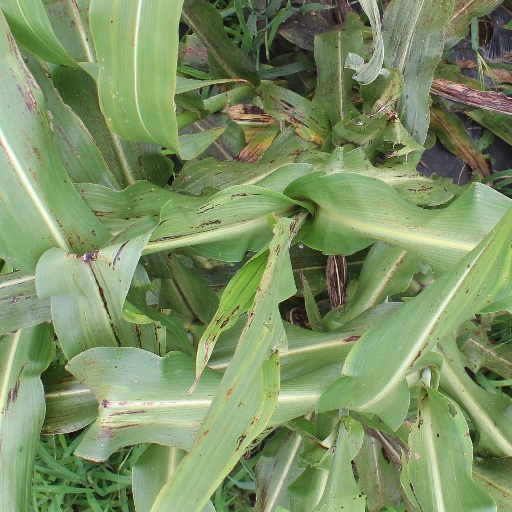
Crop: sorghum